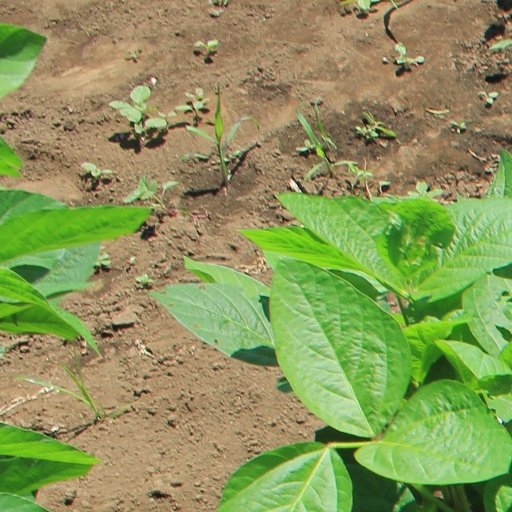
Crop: soybean